Alexis Toth

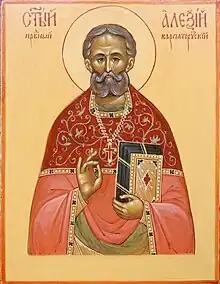
Icon. Saint Alexis of Wilkes-Barre, 2012

Toth was elevated to the rank of protopresbyter later in life, continuing his efforts to convert the Eastern Catholics of North America to Eastern Orthodoxy. He died on May 7, 1909, in Wilkes-Barre, Pennsylvania, and was honored with a special shrine at St. Tikhon's Monastery in South Canaan, Pennsylvania. On May 29, 1994, Toth was glorified as Saint Alexis of Wilkes-Barre by the Orthodox Church in America.